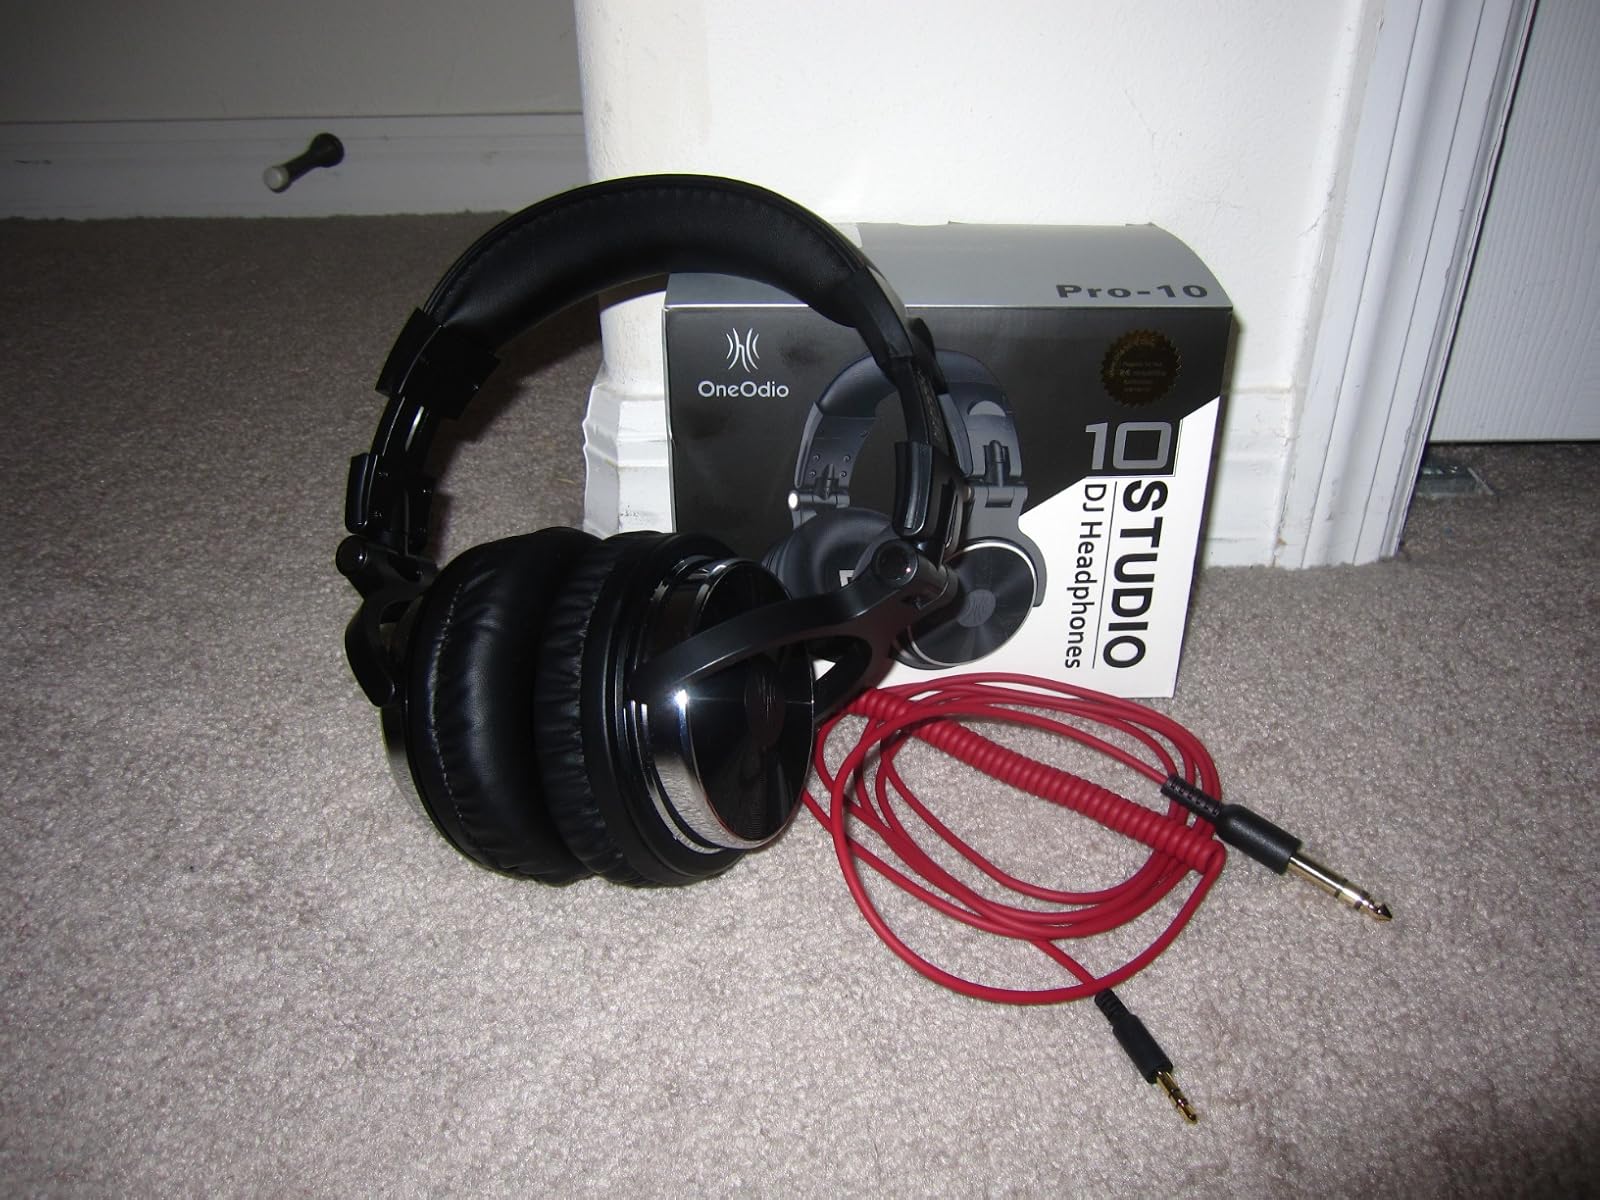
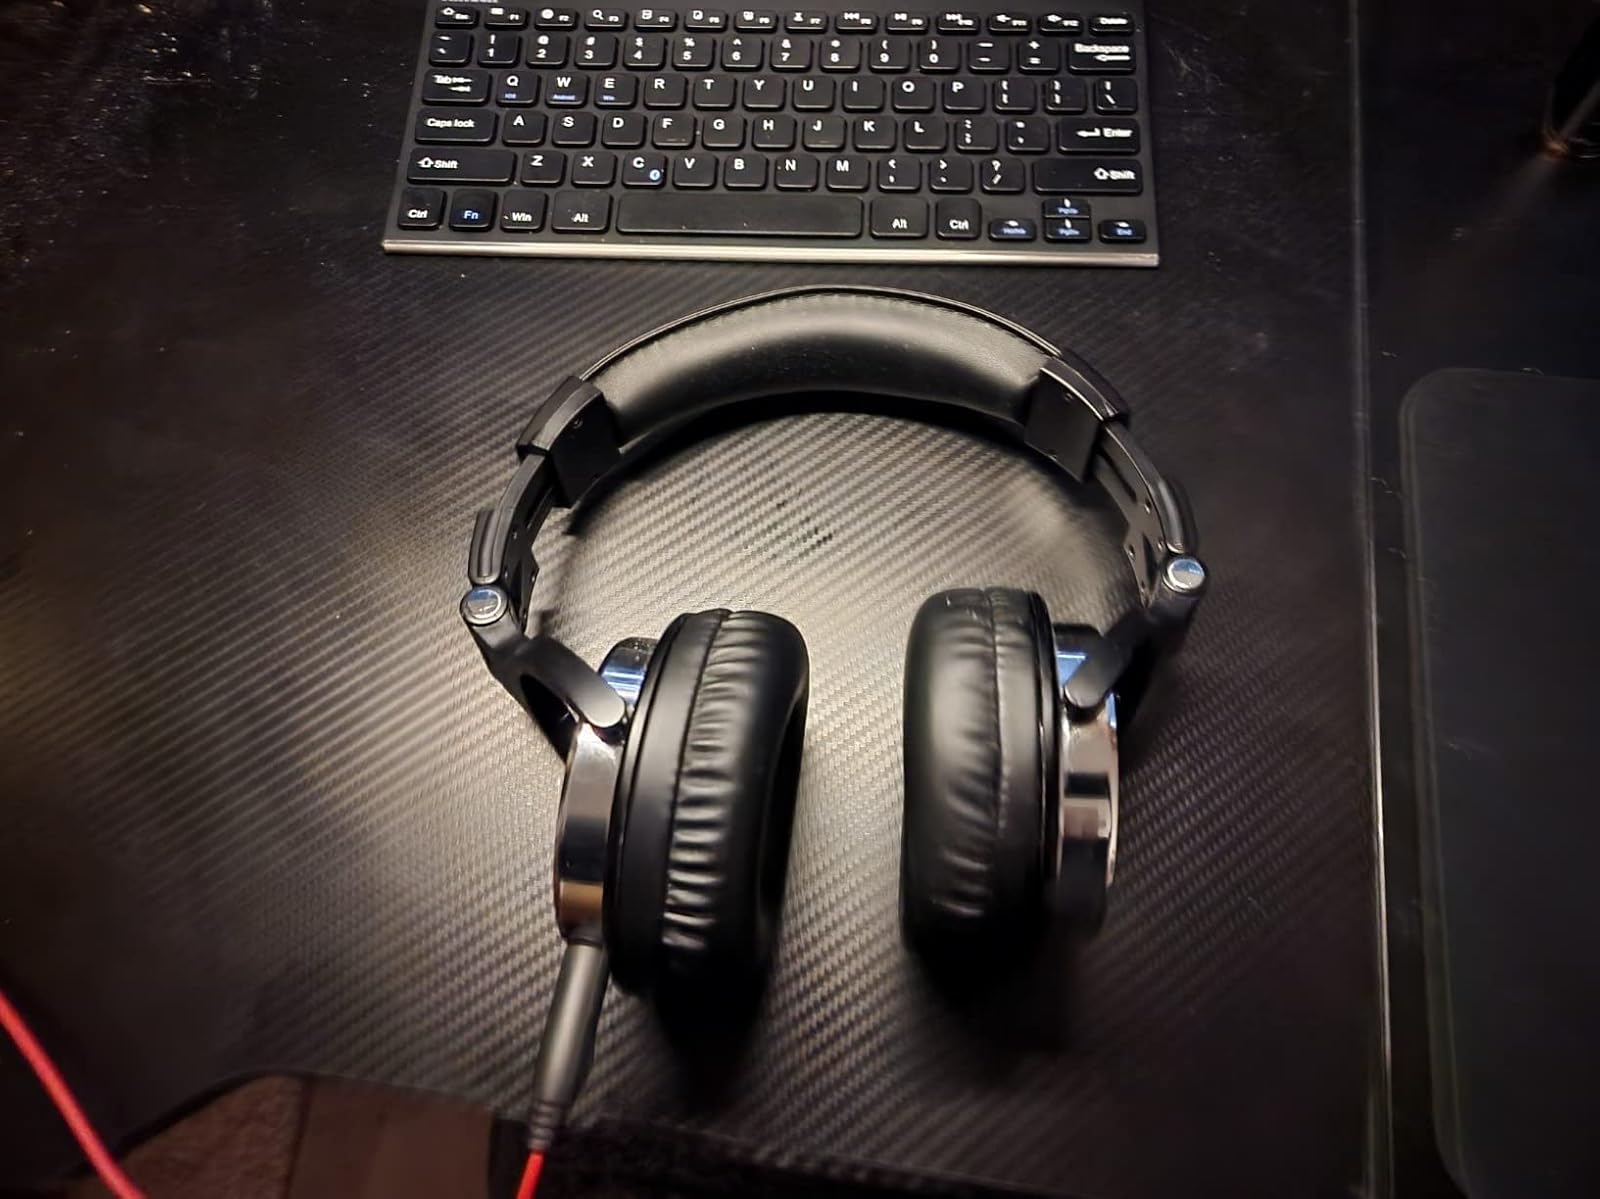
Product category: headphones
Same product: yes